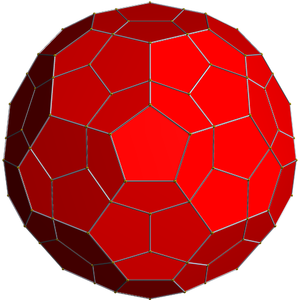
Un polytope régulier convexe à 4 dimensions est un objet géométrique, analogue en 4 dimensions des solides de Platon de la géométrie en 3 dimensions et des polygones réguliers de la géométrie en 2 dimensions.